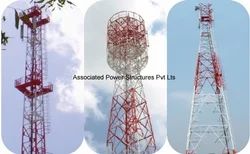
Label: Telecommunication_Towers